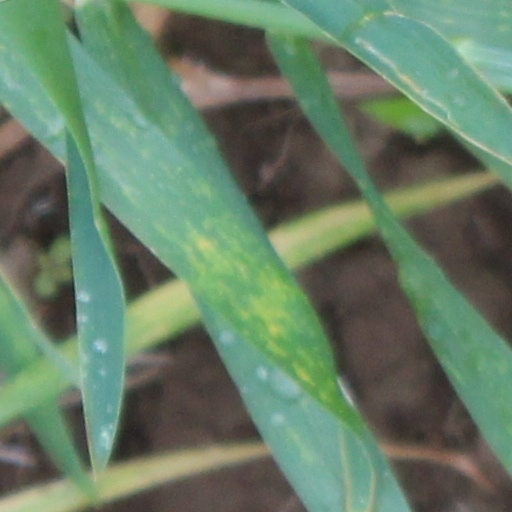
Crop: wheat